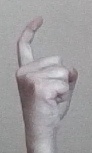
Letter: ra